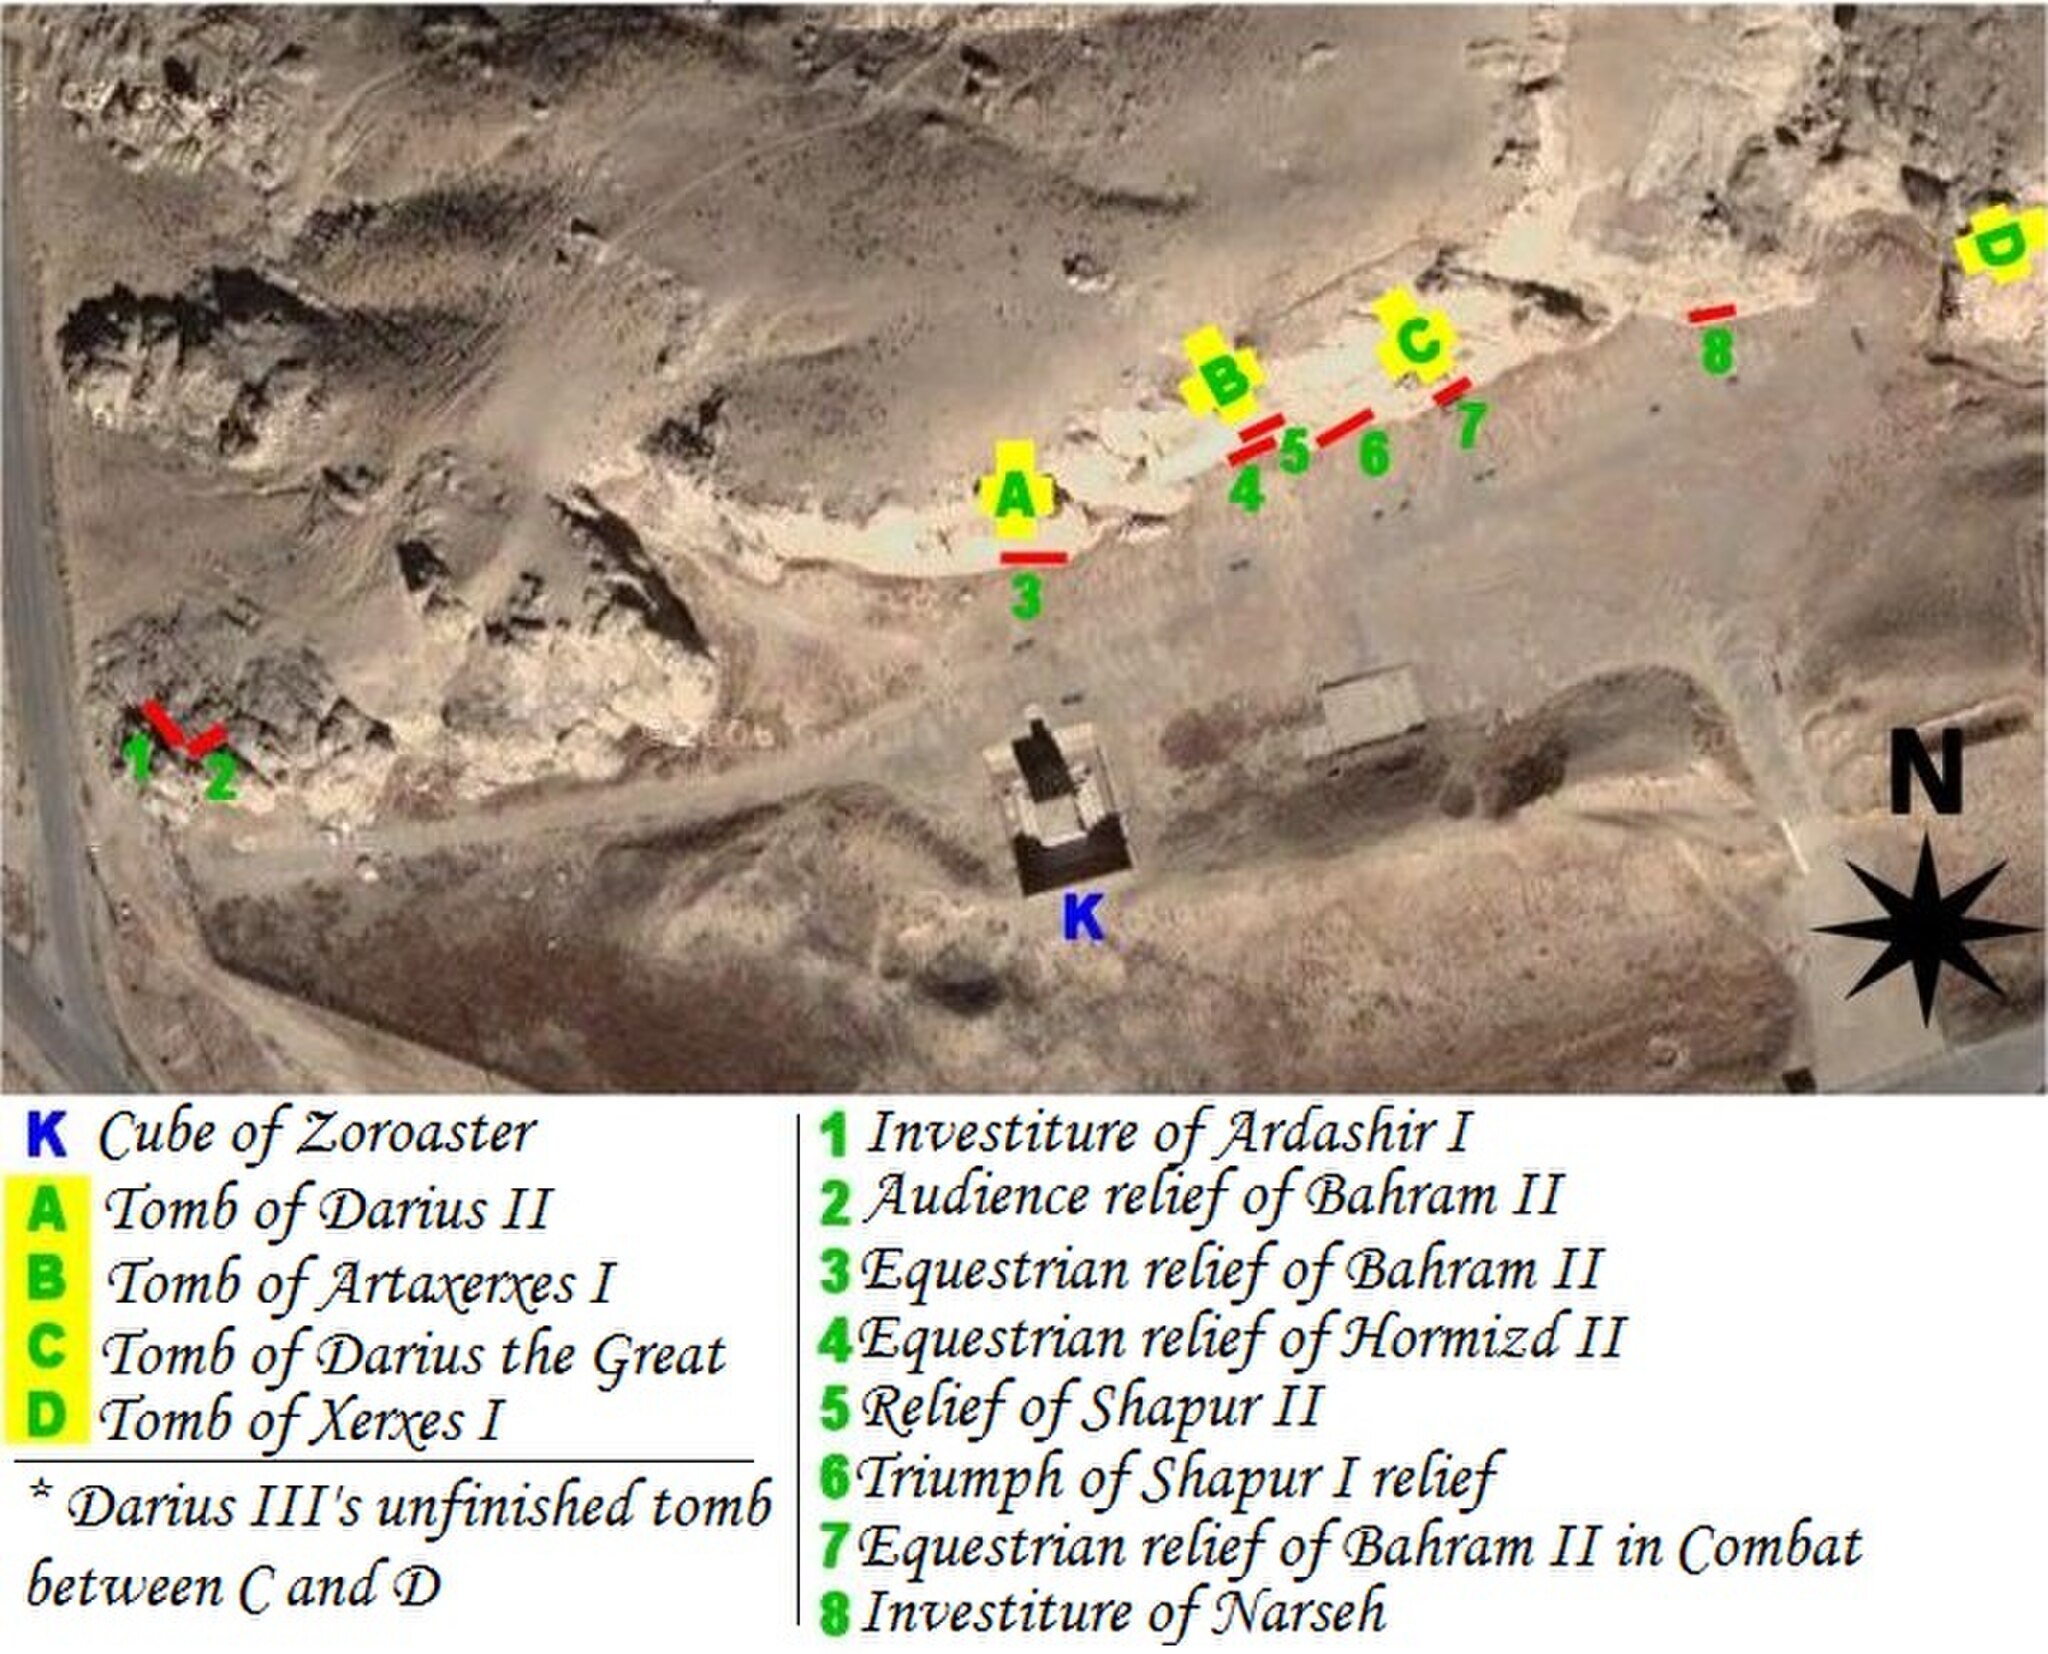
Title: Map of Naqsh-e Rostam
Description: map of archeological site of Naqsh-e Rostam (Iran, fars Province, city of Marvdasht)
Date: 2008-02
Categories: Naqsh-e Rustam, Self-published work, PD-self